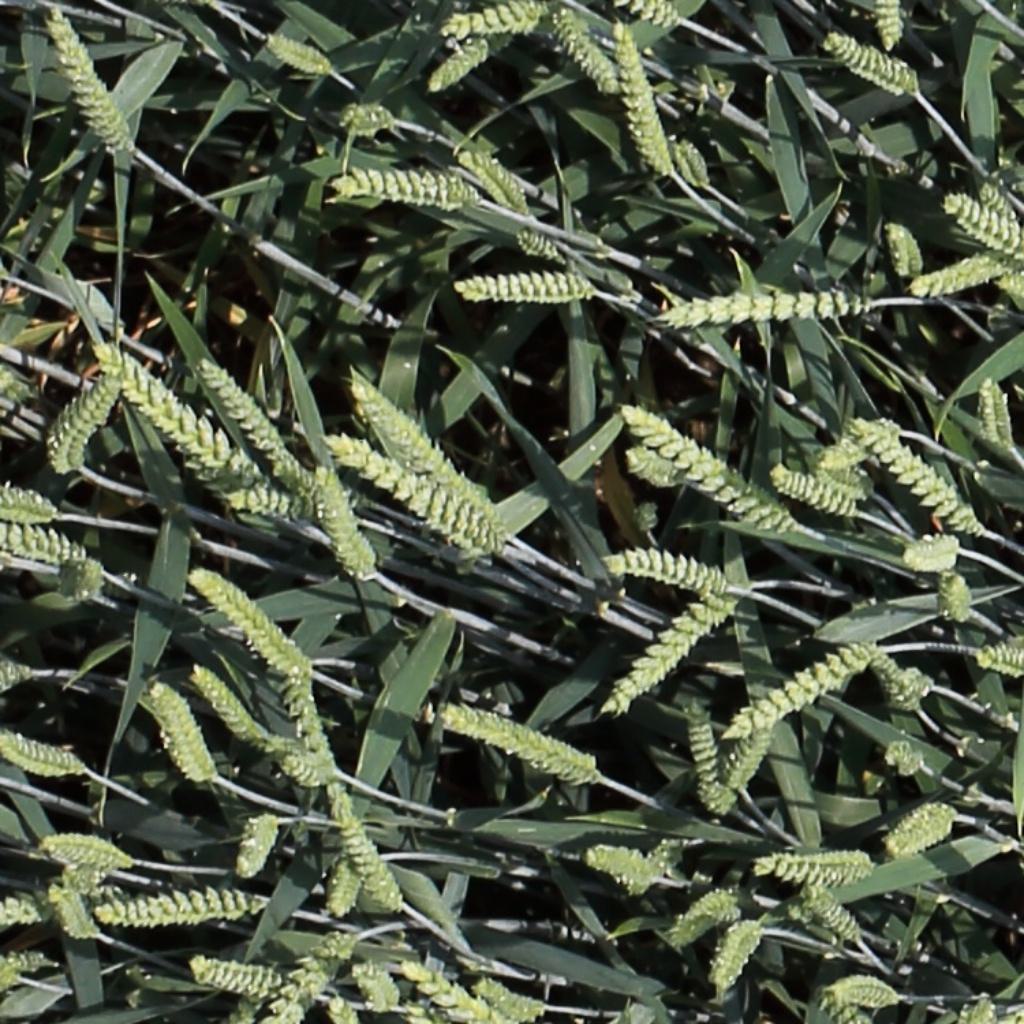
Country: Switzerland
Location: Usask
Wheat development stage: Filling